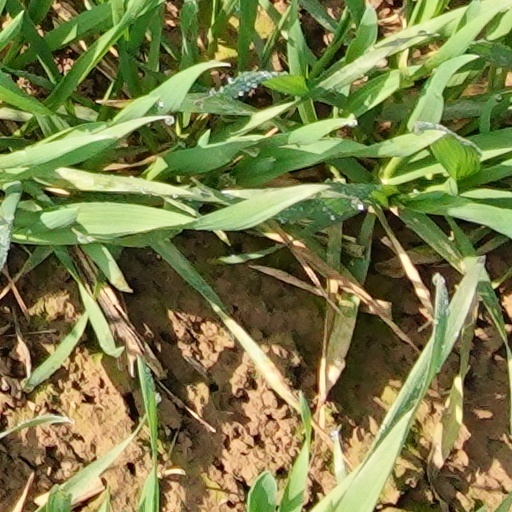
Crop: wheat